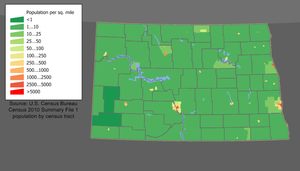
Le Dakota du Nord /da.kɔ.ta dy nɔʁ/ est un État du Midwest des États-Unis, bordé à l'ouest par le Montana, au nord par les provinces canadiennes de Saskatchewan et du Manitoba, à l'est par le Minnesota et au sud par le Dakota du Sud.